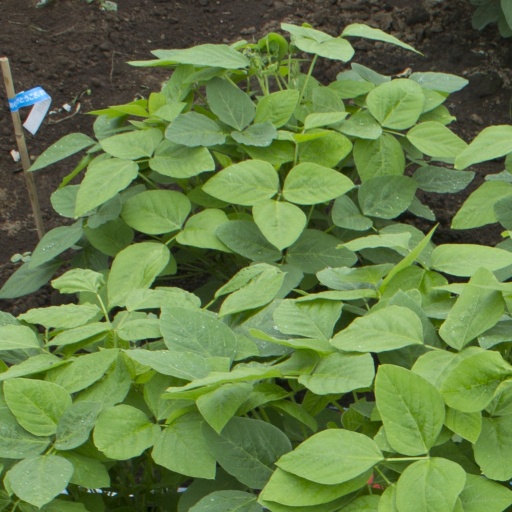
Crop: soybean